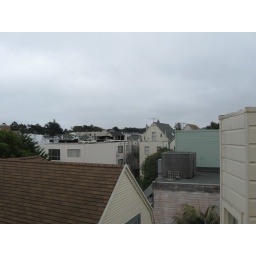
it was gloomy in SF--from bathroom window in the morning